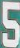
Number: 5